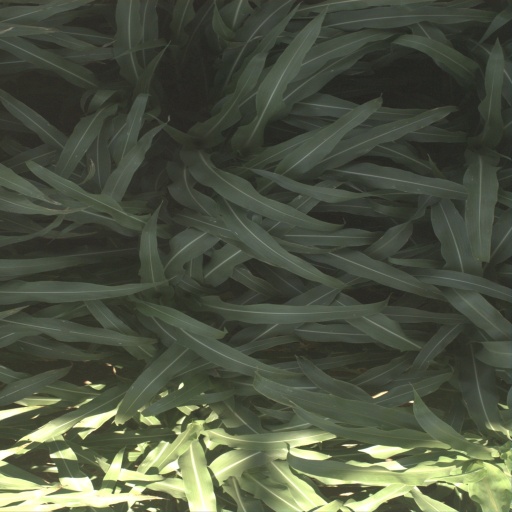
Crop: sorghum